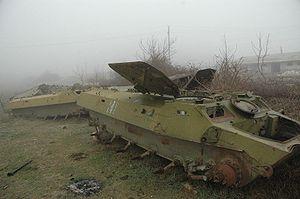
La guerre du Haut-Karabagh est le conflit armé qui a eu lieu entre février 1988 et mai 1994 dans l'enclave ethnique du Haut-Karabagh, en Azerbaïdjan du sud-ouest, entre les Arméniens de l'enclave, alliés à la république d'Arménie, et la république d'Azerbaïdjan. Le 26 février 1988 défilent à Erevan un million de personnes, revendiquant le rattachement du Haut-Karabagh à l'Arménie. Le parlement de l'enclave, qui vote l'union avec l'Arménie le 20 février 1988, et un référendum accordé à la population déterminent un même souhait. La demande d'union avec l'Arménie, qui s'est développée vers la fin des années 1980, a débuté pacifiquement mais, ensuite, avec la désintégration de l'Union soviétique, le mouvement devient un conflit violent entre les deux groupes ethniques, aboutissant ainsi à des allégations de nettoyage ethnique par les deux camps.